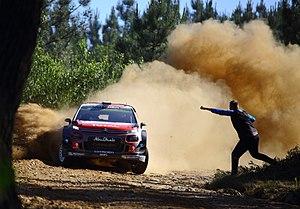
Craig Breen, né le 2 février 1990 à Waterford, est un pilote de rallye irlandais.
Citroën Racing, anciennement Citroën Sport et Citroën Compétitions, est le département qui gère l'activité sportive de Citroën depuis 1965.
Le Rallye du Portugal 2017 est le 6ᵉ rallye du Championnat du monde des rallyes 2017 et la 51ᵉ édition de l’épreuve. Il se déroule sur 19 épreuves spéciales. Sébastien Ogier et Julien Ingrassia, au volant d'une Ford Fiesta WRC, remportent le rallye en s'adjugeant cinq spéciales. C'est leur seconde victoire de la saison.